Eileen Guppy

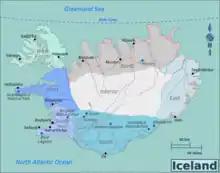
A map demonstrating where Guppy conducted her research.

Alongside her scientific partner Leonard Hawkes, Guppy composed a case study on the composite dykes in eastern Iceland in the year of 1924. Although Hawkes conducted the field work himself, Guppy played a crucial role in assisting and co-operating with deciphering the commonly occurring composite dykes in the tertiary plateau-basalt series of the respective area studied. The overruling findings are as follows: the exposed dyke is seen to be composed of basic and acidic rocks, as well as seven members - the dolerites alternating in the quartz-porphyries. The studied dyke is exposed in cliff-section, which is 2400 feet in vertical height at Hökulvikurgil, Breithdal. Guppy and Hawkes were also able to correctly decipher the sequence of intrusions in the composite dyke. Furthermore, analyses of the origin of quartz and felspar-xenocrysts in the dolerites were made in addition to the origins of the basic inclusions in the acidic rocks.